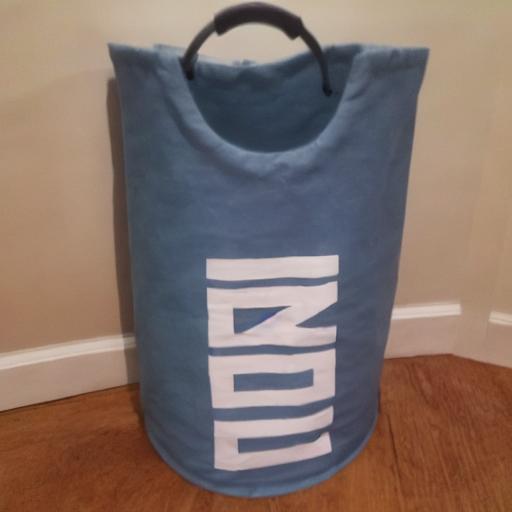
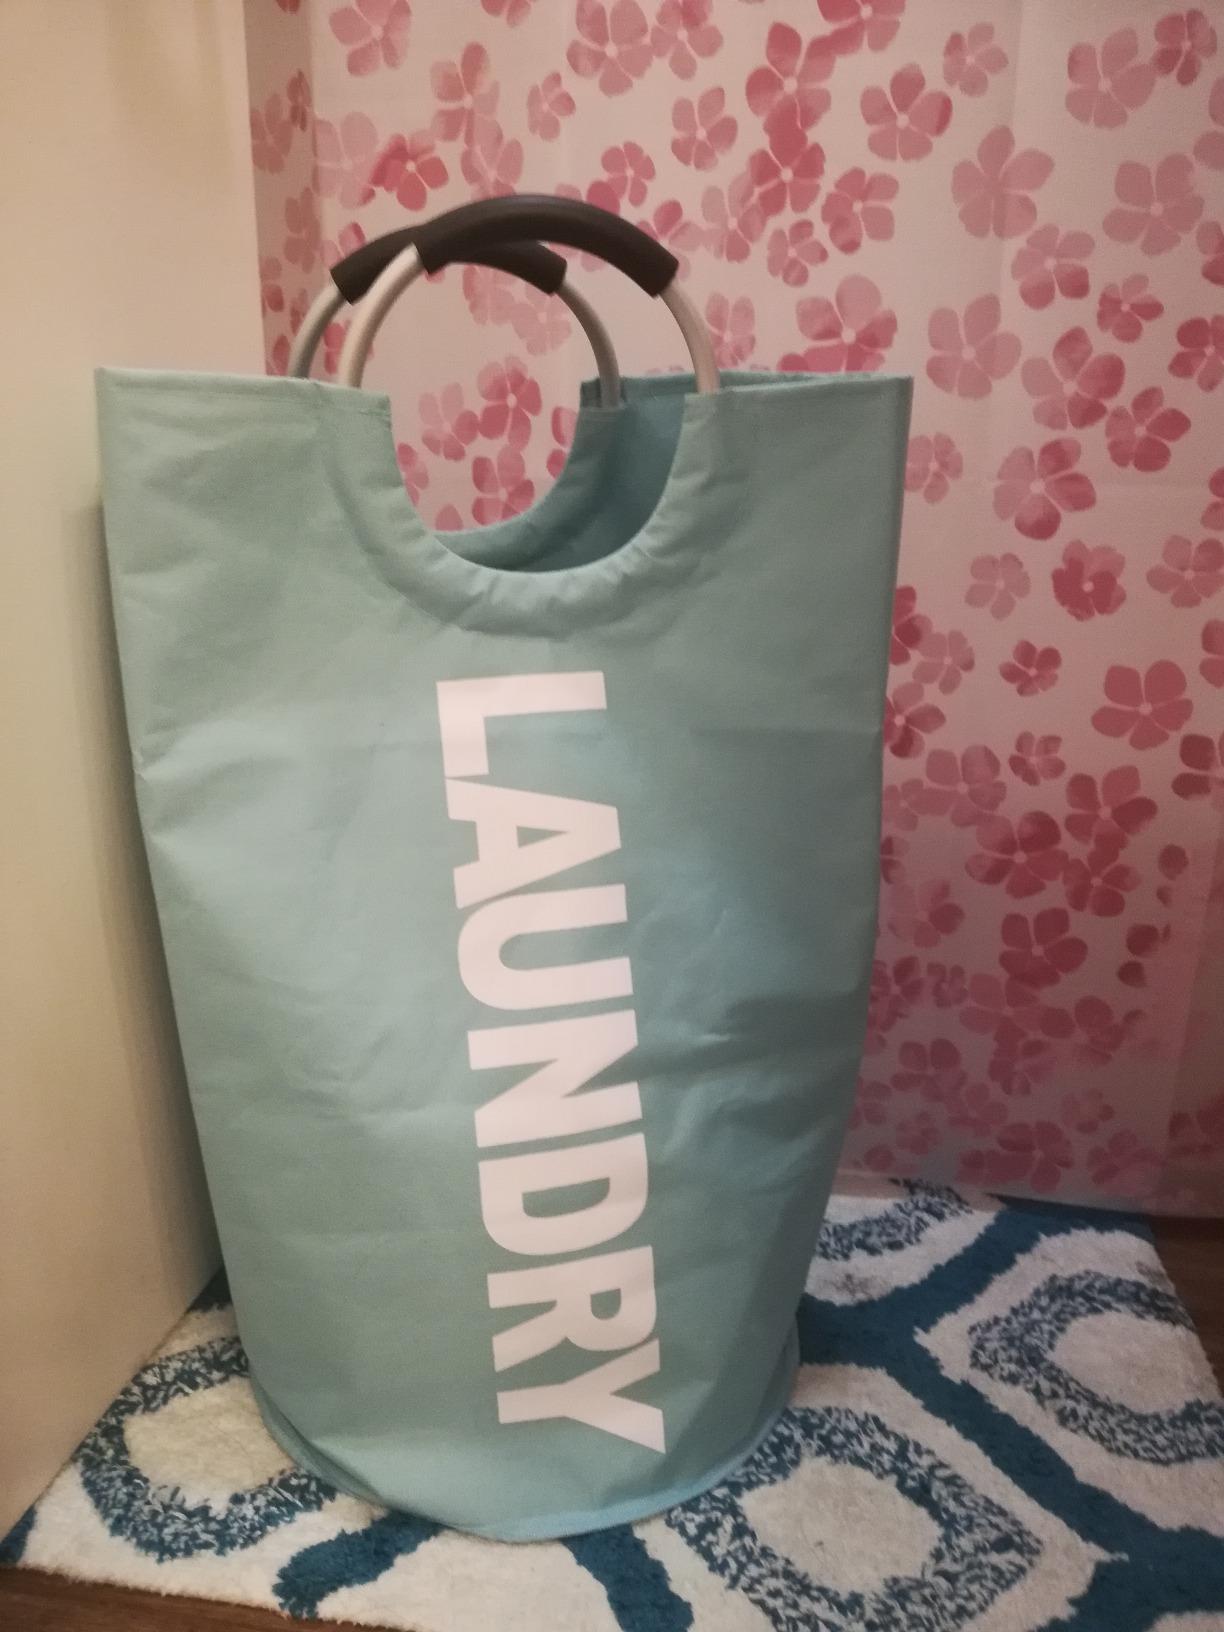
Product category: items_hamper
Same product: no